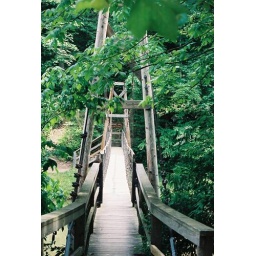
A small swing/suspension bridge that leads to a trail that goes around the small lake there.